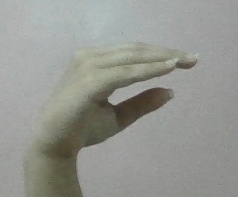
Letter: jeem